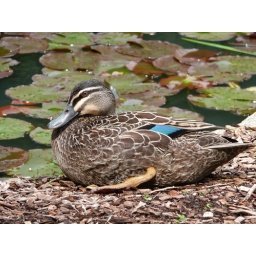
We spotted a mandarin duck along the small lake in the park.